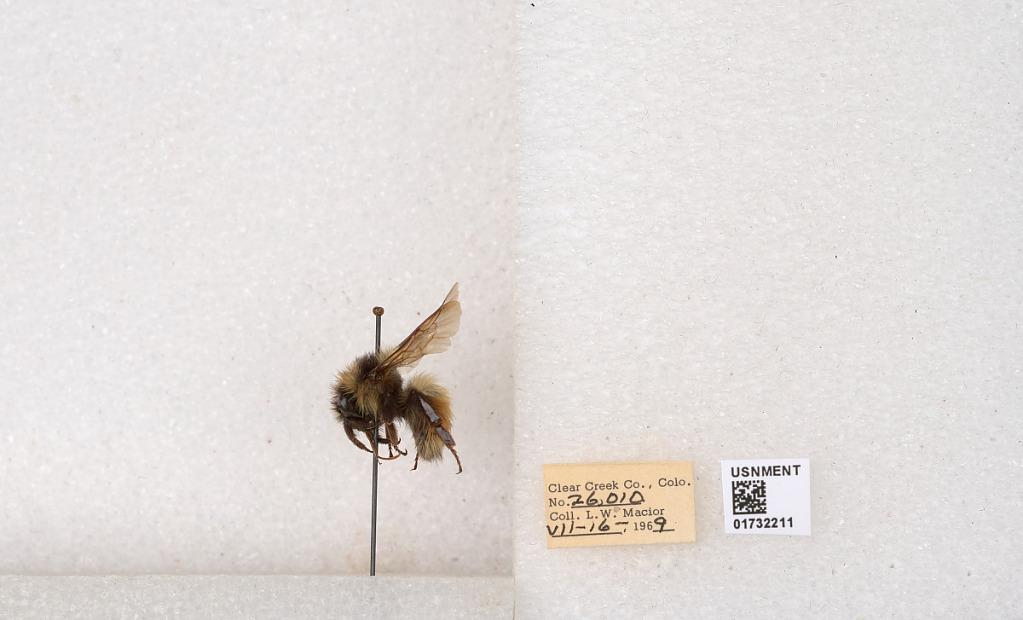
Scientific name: Bombus (Pyrobombus) sylvicola Kirby
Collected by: L. Macior
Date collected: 1969-7-16
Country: United States
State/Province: Colorado
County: Clear Creek
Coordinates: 39.7006, -105.694